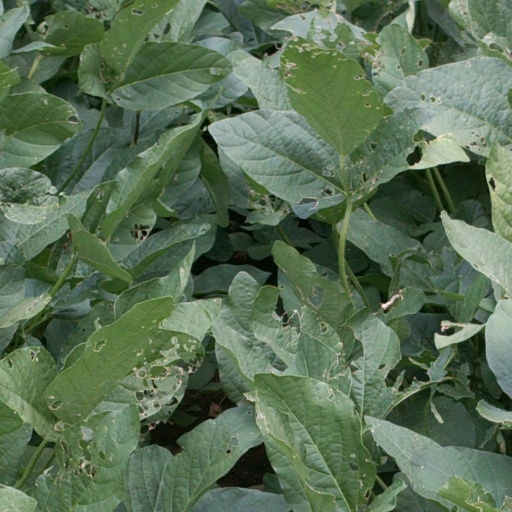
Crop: soybean